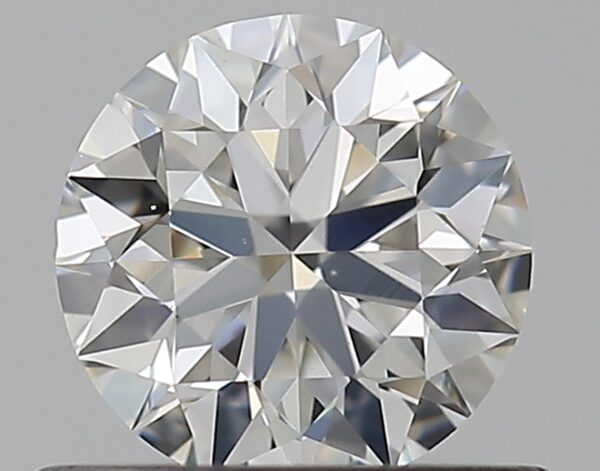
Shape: round
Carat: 0.5
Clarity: VS1
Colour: G
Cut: EX
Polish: EX
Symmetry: EX
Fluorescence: F
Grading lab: GIA
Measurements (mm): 5.06 x 5.09 x 3.16